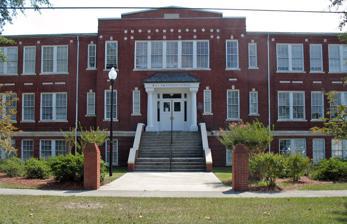
Building: William Hooper School
Country: United States of America
Year built: 1914
Historic school building in North Carolina, United States United States historic place William Hooper School (Former) U.S. National Register of Historic Places William Hooper School in 2009 Show map of North Carolina Show map of the United States Location 410 Meares Street Wilmington, North Carolina Coordinates 34°13′17″N 77°56′34″W / 34.22139°N 77.94278°W / 34.22139; -77.94278 Area 1 acre (0.40 ha) Built 1914 Built by Wallace & Osterman Architect Joseph F. Leitner Architectural style Classical Revival NRHP reference No. 98000231 Added to NRHP March 12, 1998 William Hooper School is a historic school building located on Mears Street between South 4th and South 5th Streets in Wilmington , New Hanover County, North Carolina . It was designed by Joseph F. Leitner 's firm and is described as being in a Classical Revival style. It was built by Wallace & Osterman in 1914. Eliza Meares (1864-1926) was the school's first principal, serving from 1914 to 1925. The school closed in 1984 and in 1998 the building was converted to apartments for the elderly. It is named for William Hooper (1742-1790) of Boston , Massachusetts , who was a representative of North Carolina and signed the Declaration of Independence . It was listed on the National Register of Historic Places in 1998. References